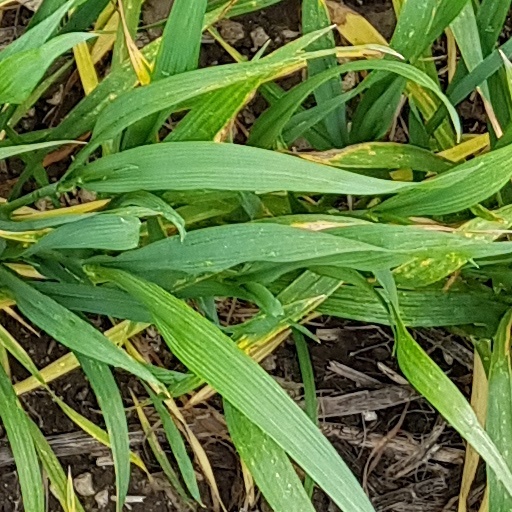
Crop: wheat